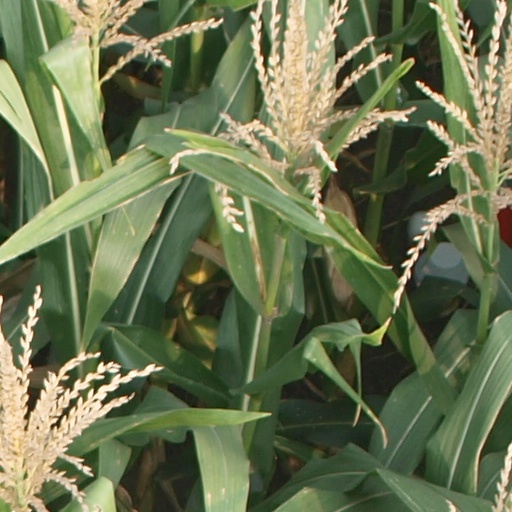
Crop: maize; corn